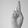
ASL letter: R